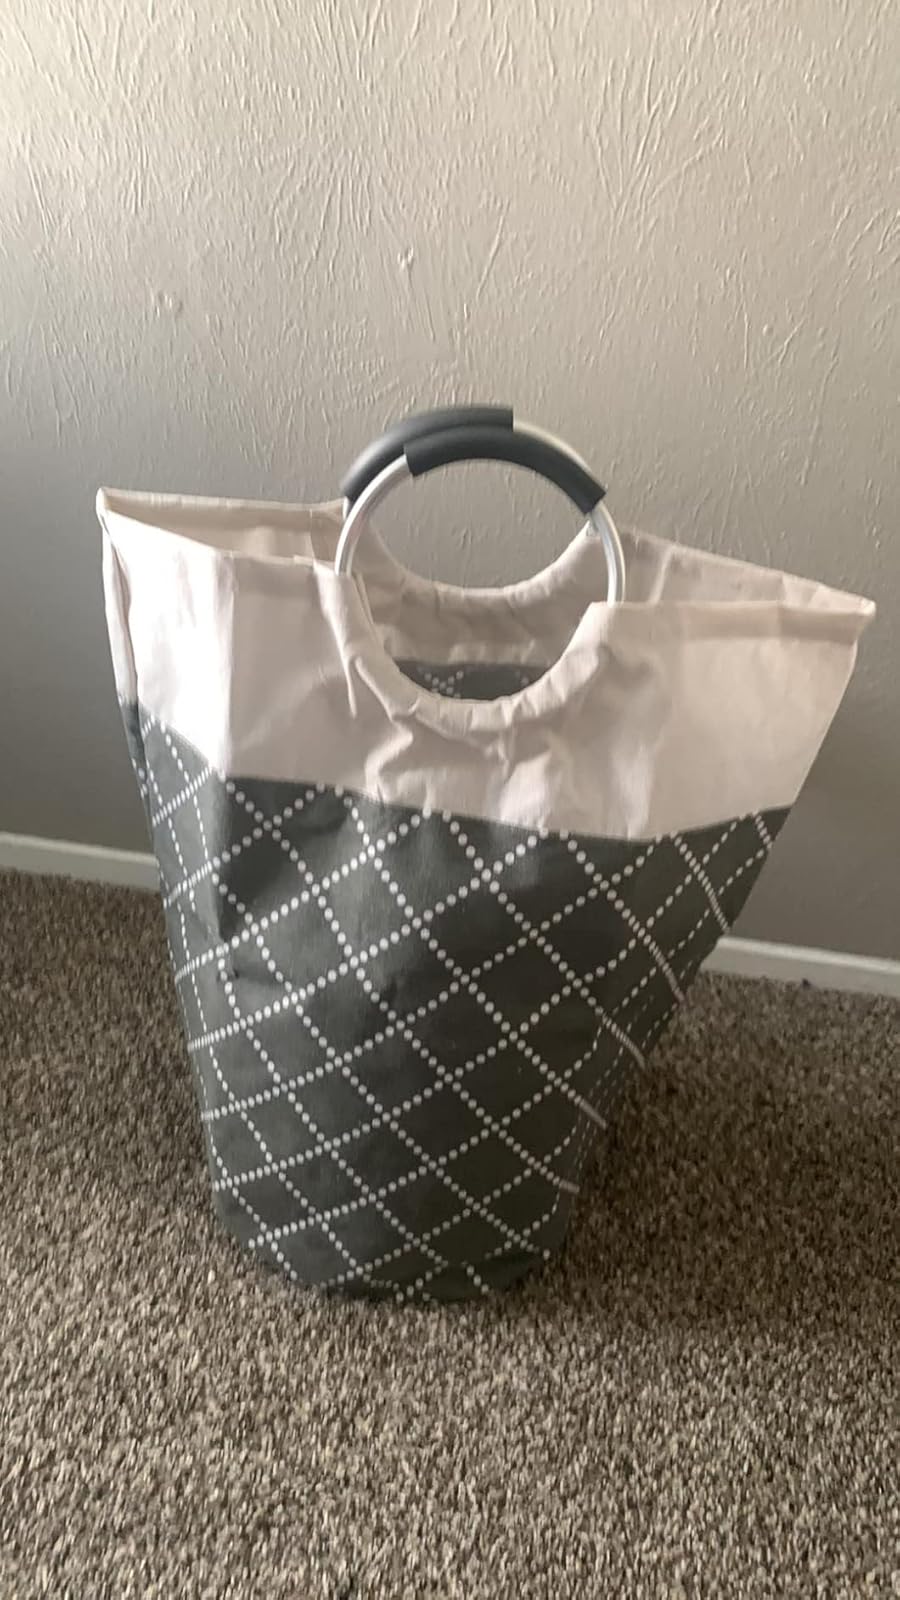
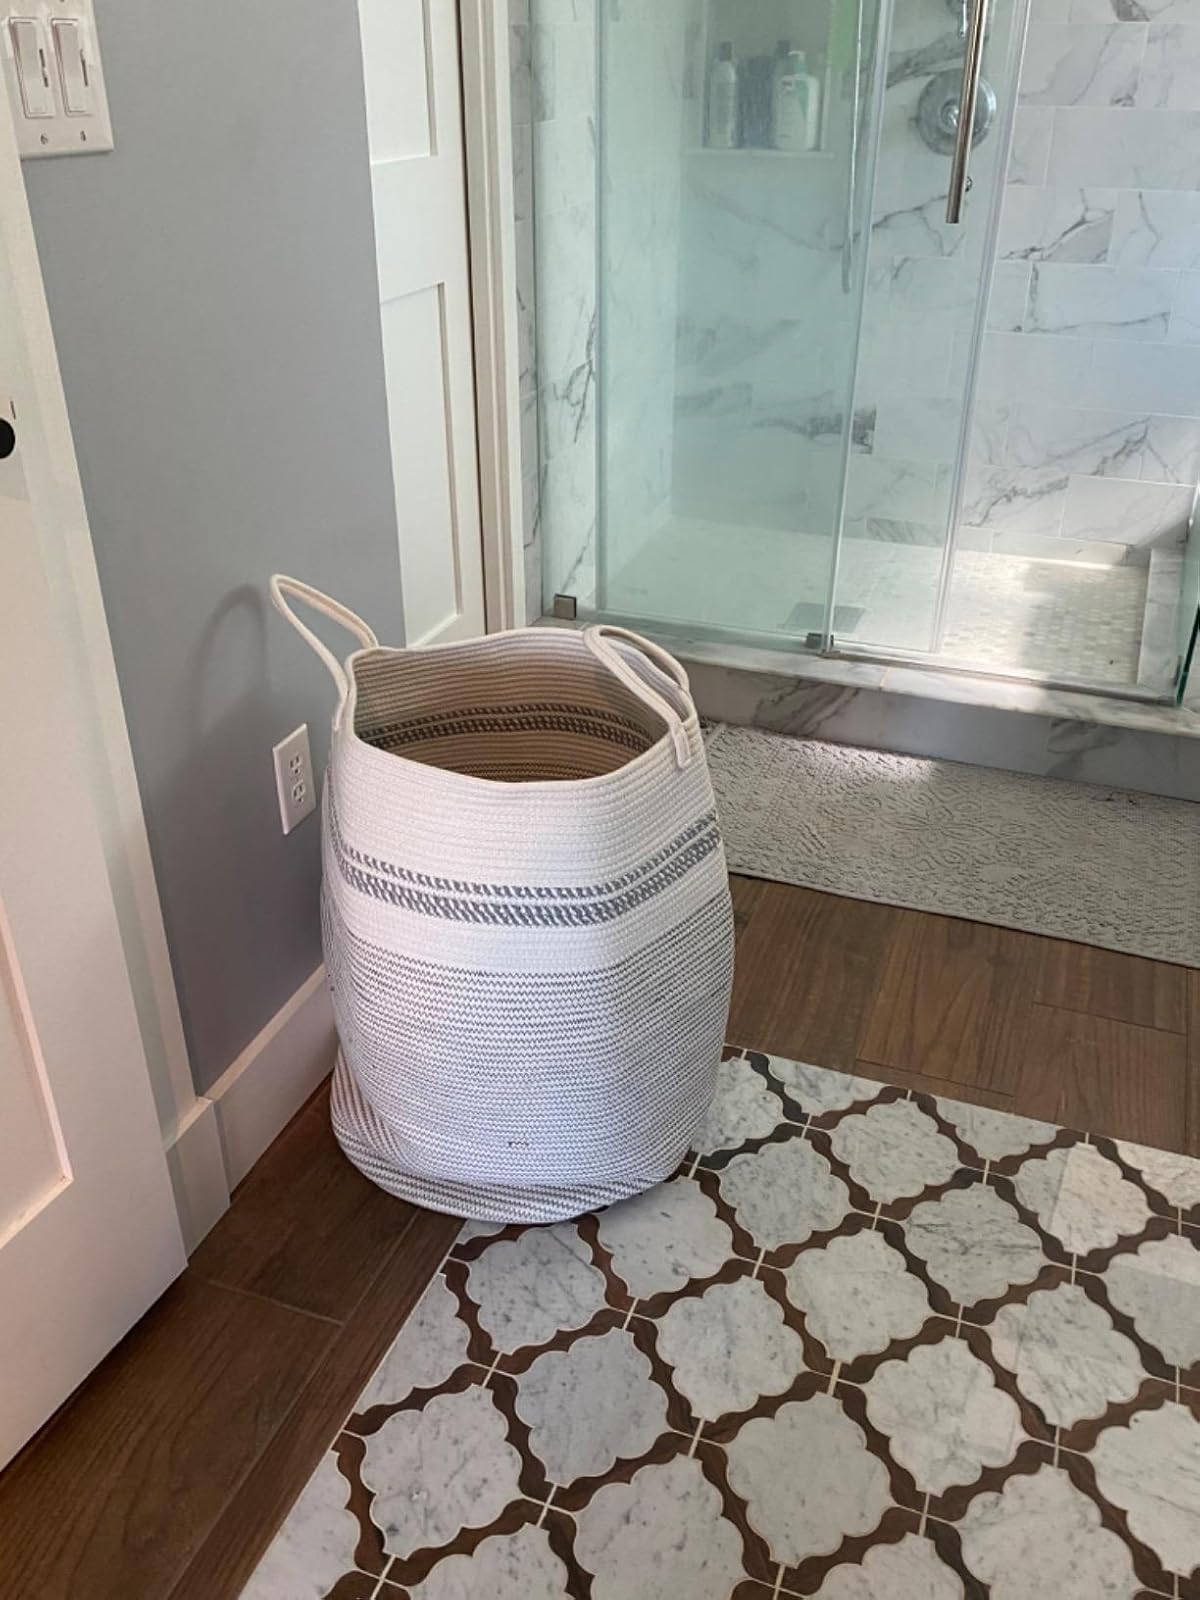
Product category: items_hamper
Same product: no